Wales Millennium Centre

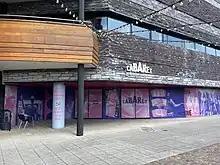
Entrance to "Cabaret"

Both the inside and outside of the building – including the main Donald Gordon Theatre, the balconies and the rear of the building – are dominated by bands of hardwood lining the walls.